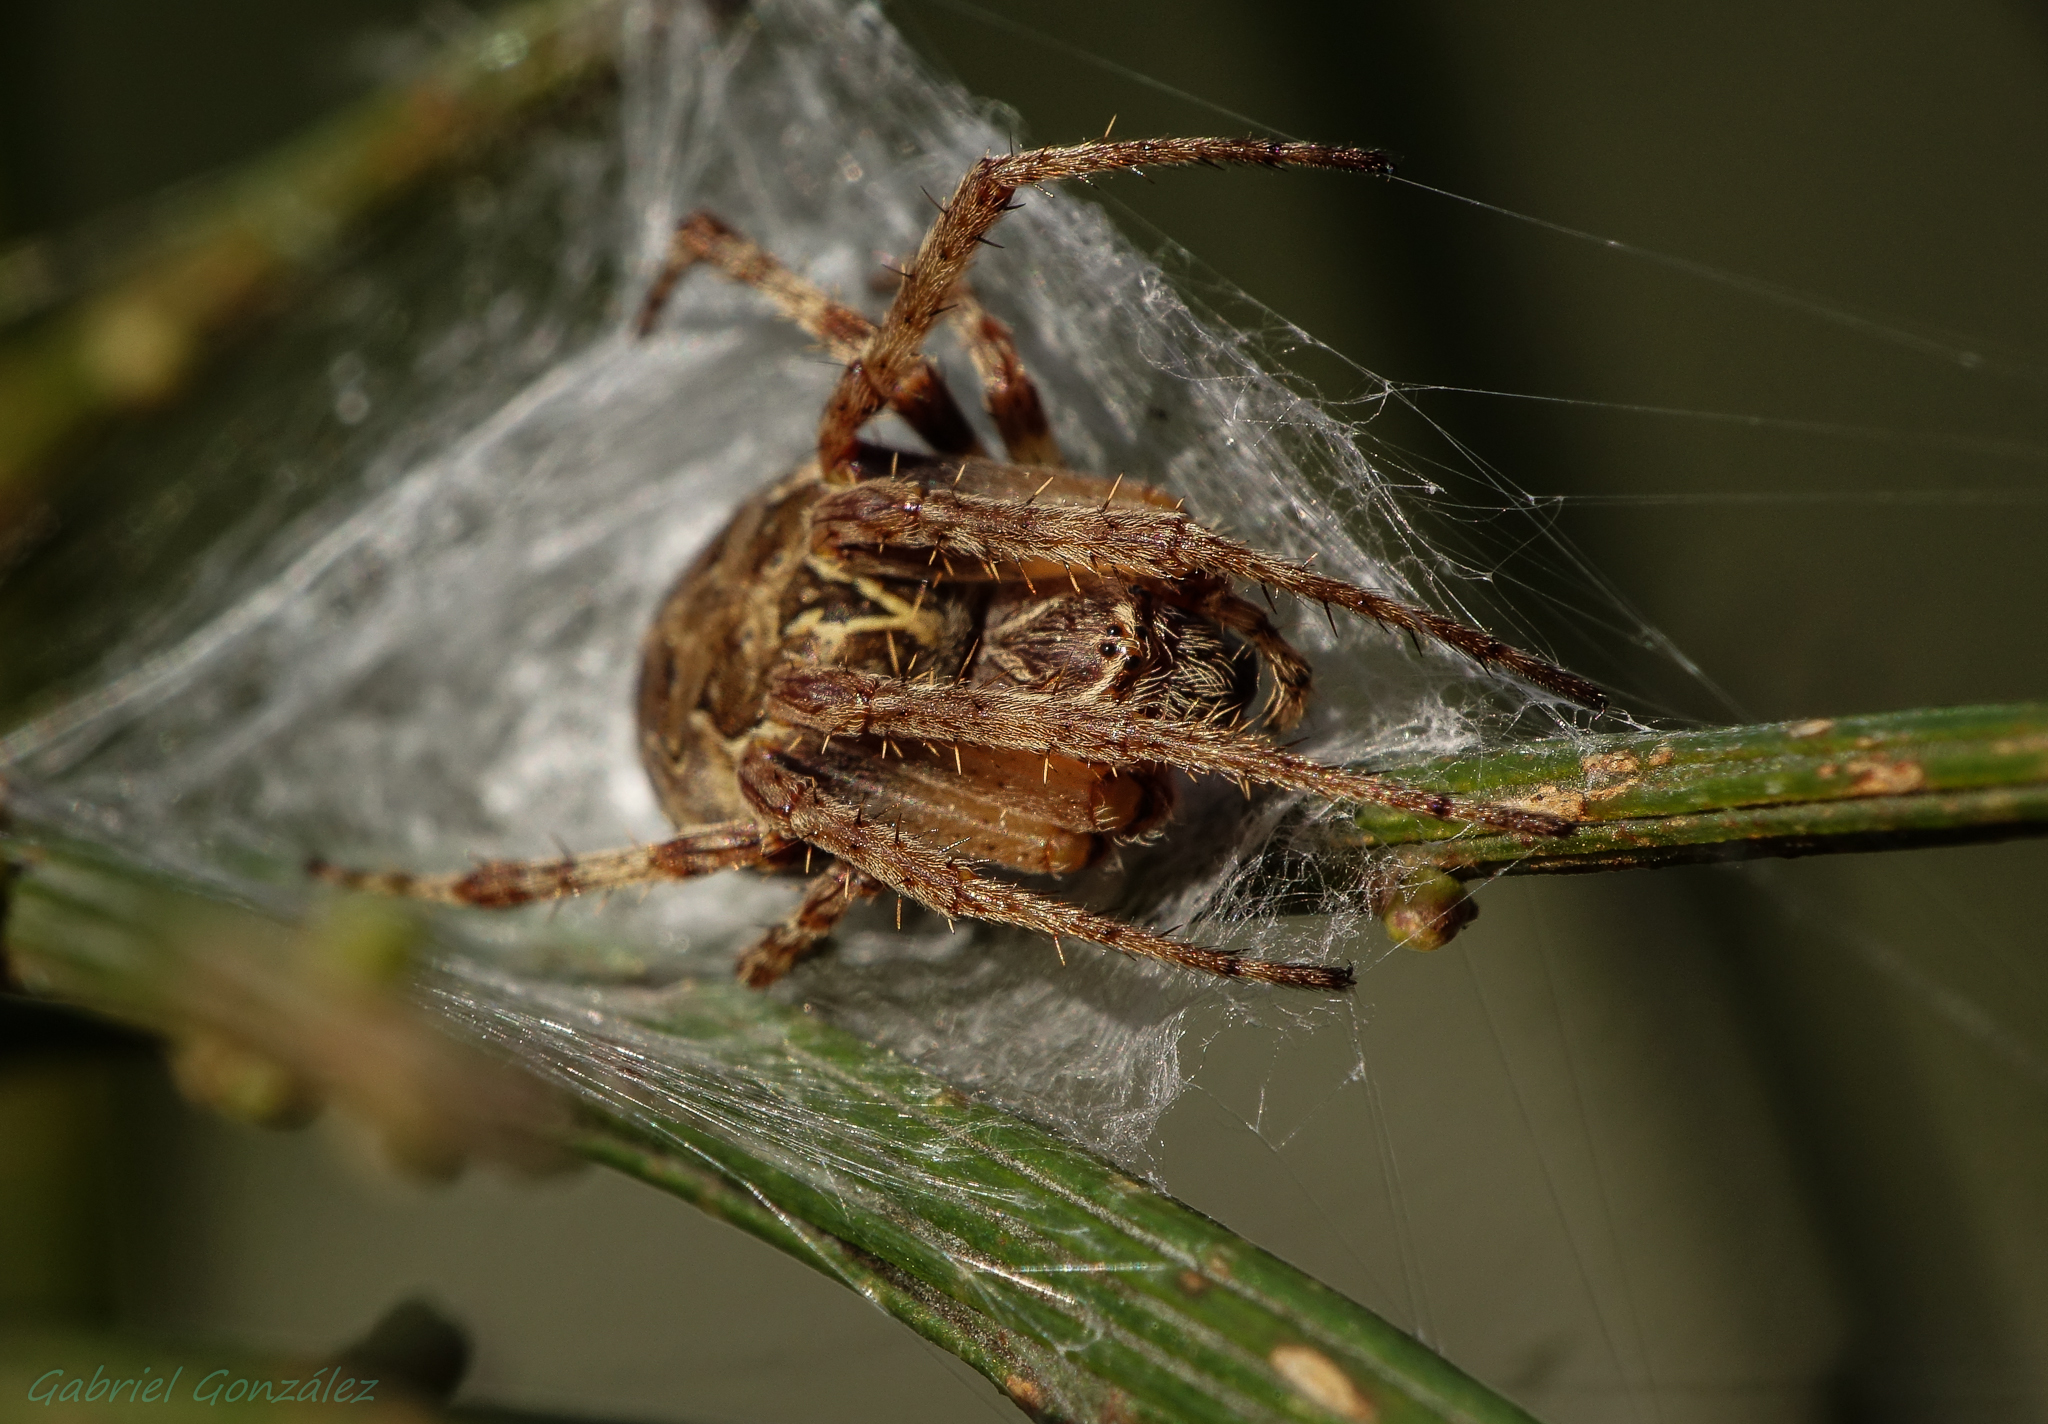
nature, photography, insect, macro, fauna, invertebrate, close up, spider, animals, arachnid, naturaleza, arana, ggl1, gaby1, xovesphoto, animales, sonyrx10, rx10, gphoto, xelodegalicia, raynox250, macro photography, arthropod, gabrielcoru a, european garden spider, araneus, orb weaver spider